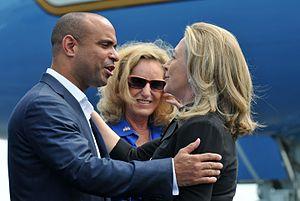
Laurent Lamothe, né le 14 août 1972 à Port-au-Prince, est un homme d'État haïtien qui fut Premier ministre du 16 mai 2012 au 14 décembre 2014.